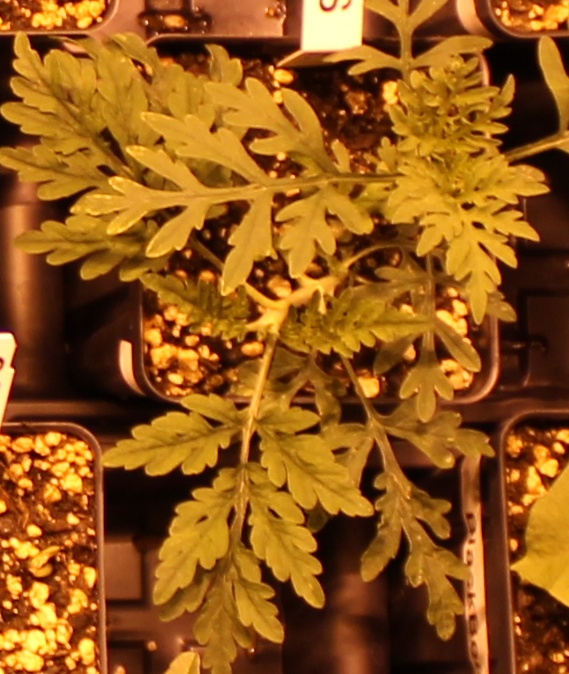
Label: Ragweed